Parker's Piece

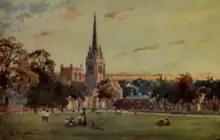
Illustration of Parker's Piece (1907)

Before 1613, Parker's Piece was owned by Trinity College. In that year, the college exchanged it with the town of Cambridge for Garrett Hostel Green, a site east of the River Cam where the Wren Library of Trinity College now stands. Parker's Piece takes its name from Edward Parker, a Trinity College cook who had leased 15 acres of this land from the college since 1587, the other 10 acres being held by Elizabeth Sherwood.